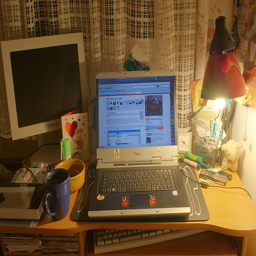
A desktop computer on a wooden desk next to a lamp.
A laptop and lamp sitting on a cluttered desk.
A laptop computer on a desk next to a desktop computer.
a computer desk with various electronic devices on it
A computer desk with a laptop sitting on a placemat.